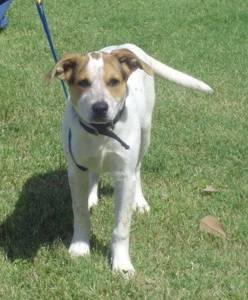
dog